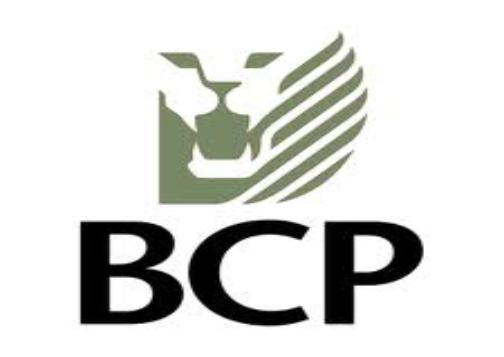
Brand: BCP
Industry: Leisure